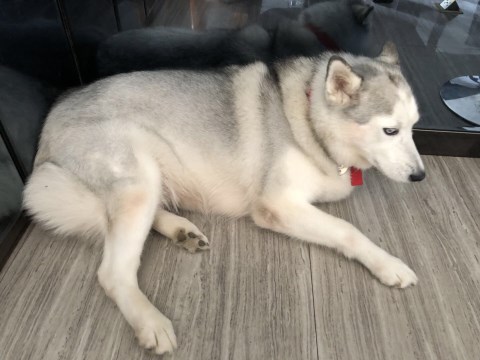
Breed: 1160-n000003-Siberian_husky